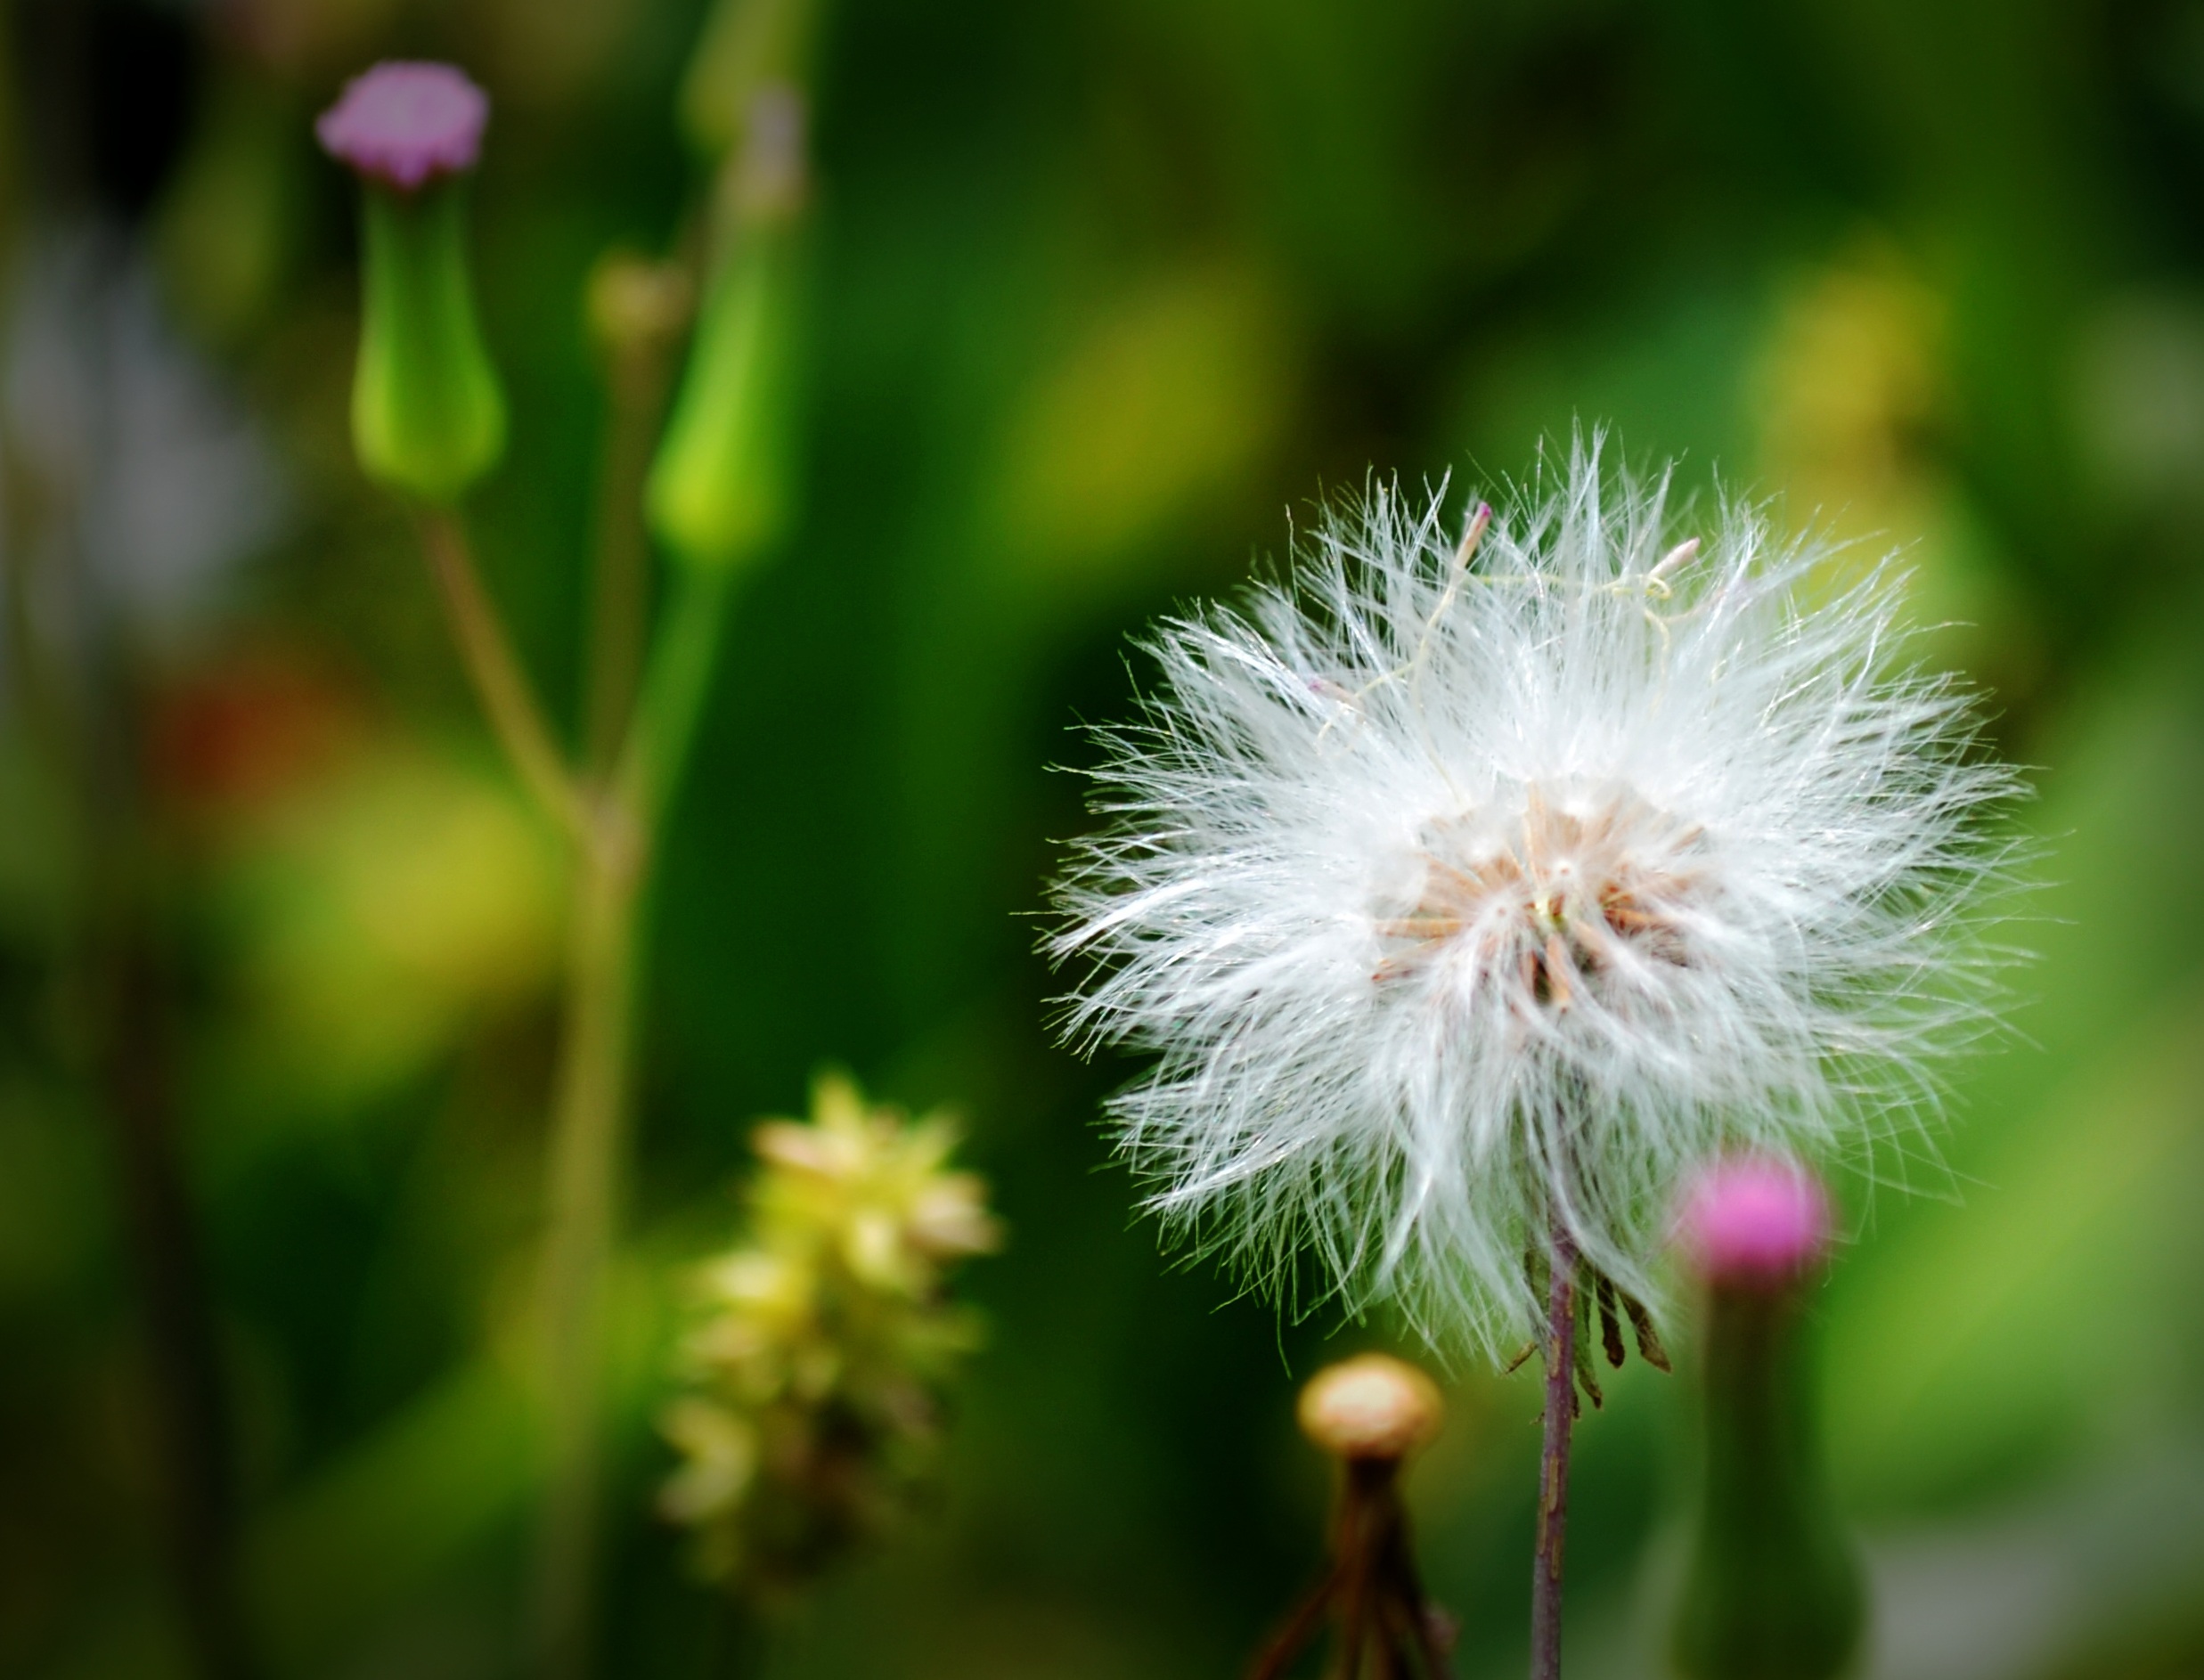
nature, grass, blossom, plant, white, field, photography, meadow, dandelion, sunlight, leaf, seed, flower, petal, summer, daisy, green, natural, botany, flora, wildflower, close up, macro photography, flowering plant, daisy family, plant stem, land plant